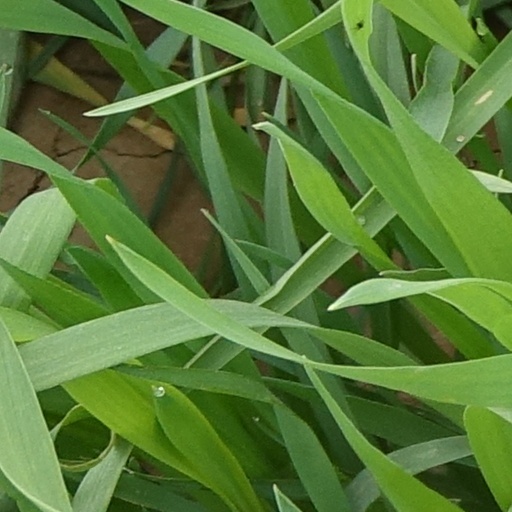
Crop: wheat